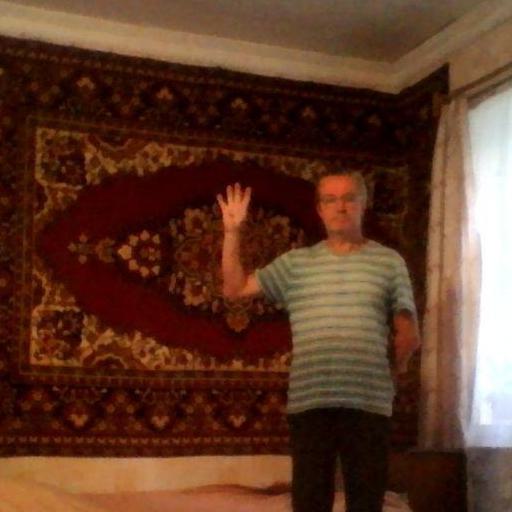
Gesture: four